John W. Boyle

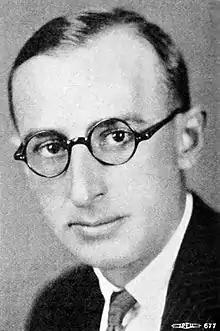
John W. Boyle in 1931

John W. Boyle (September 1, 1891 – September 28, 1959), was an American cinematographer whose career spanned from the silent era through the 1950s. Over his career he would photograph more than 150 films, including features, shorts and documentaries. He would also work on several British films over the course of his career.